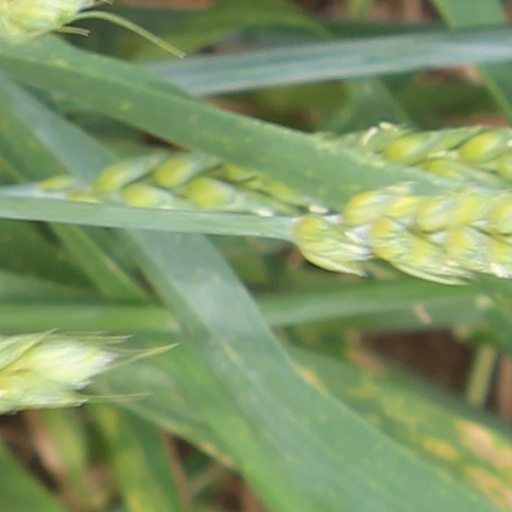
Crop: wheat